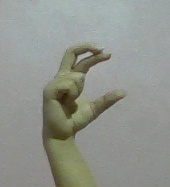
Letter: thal